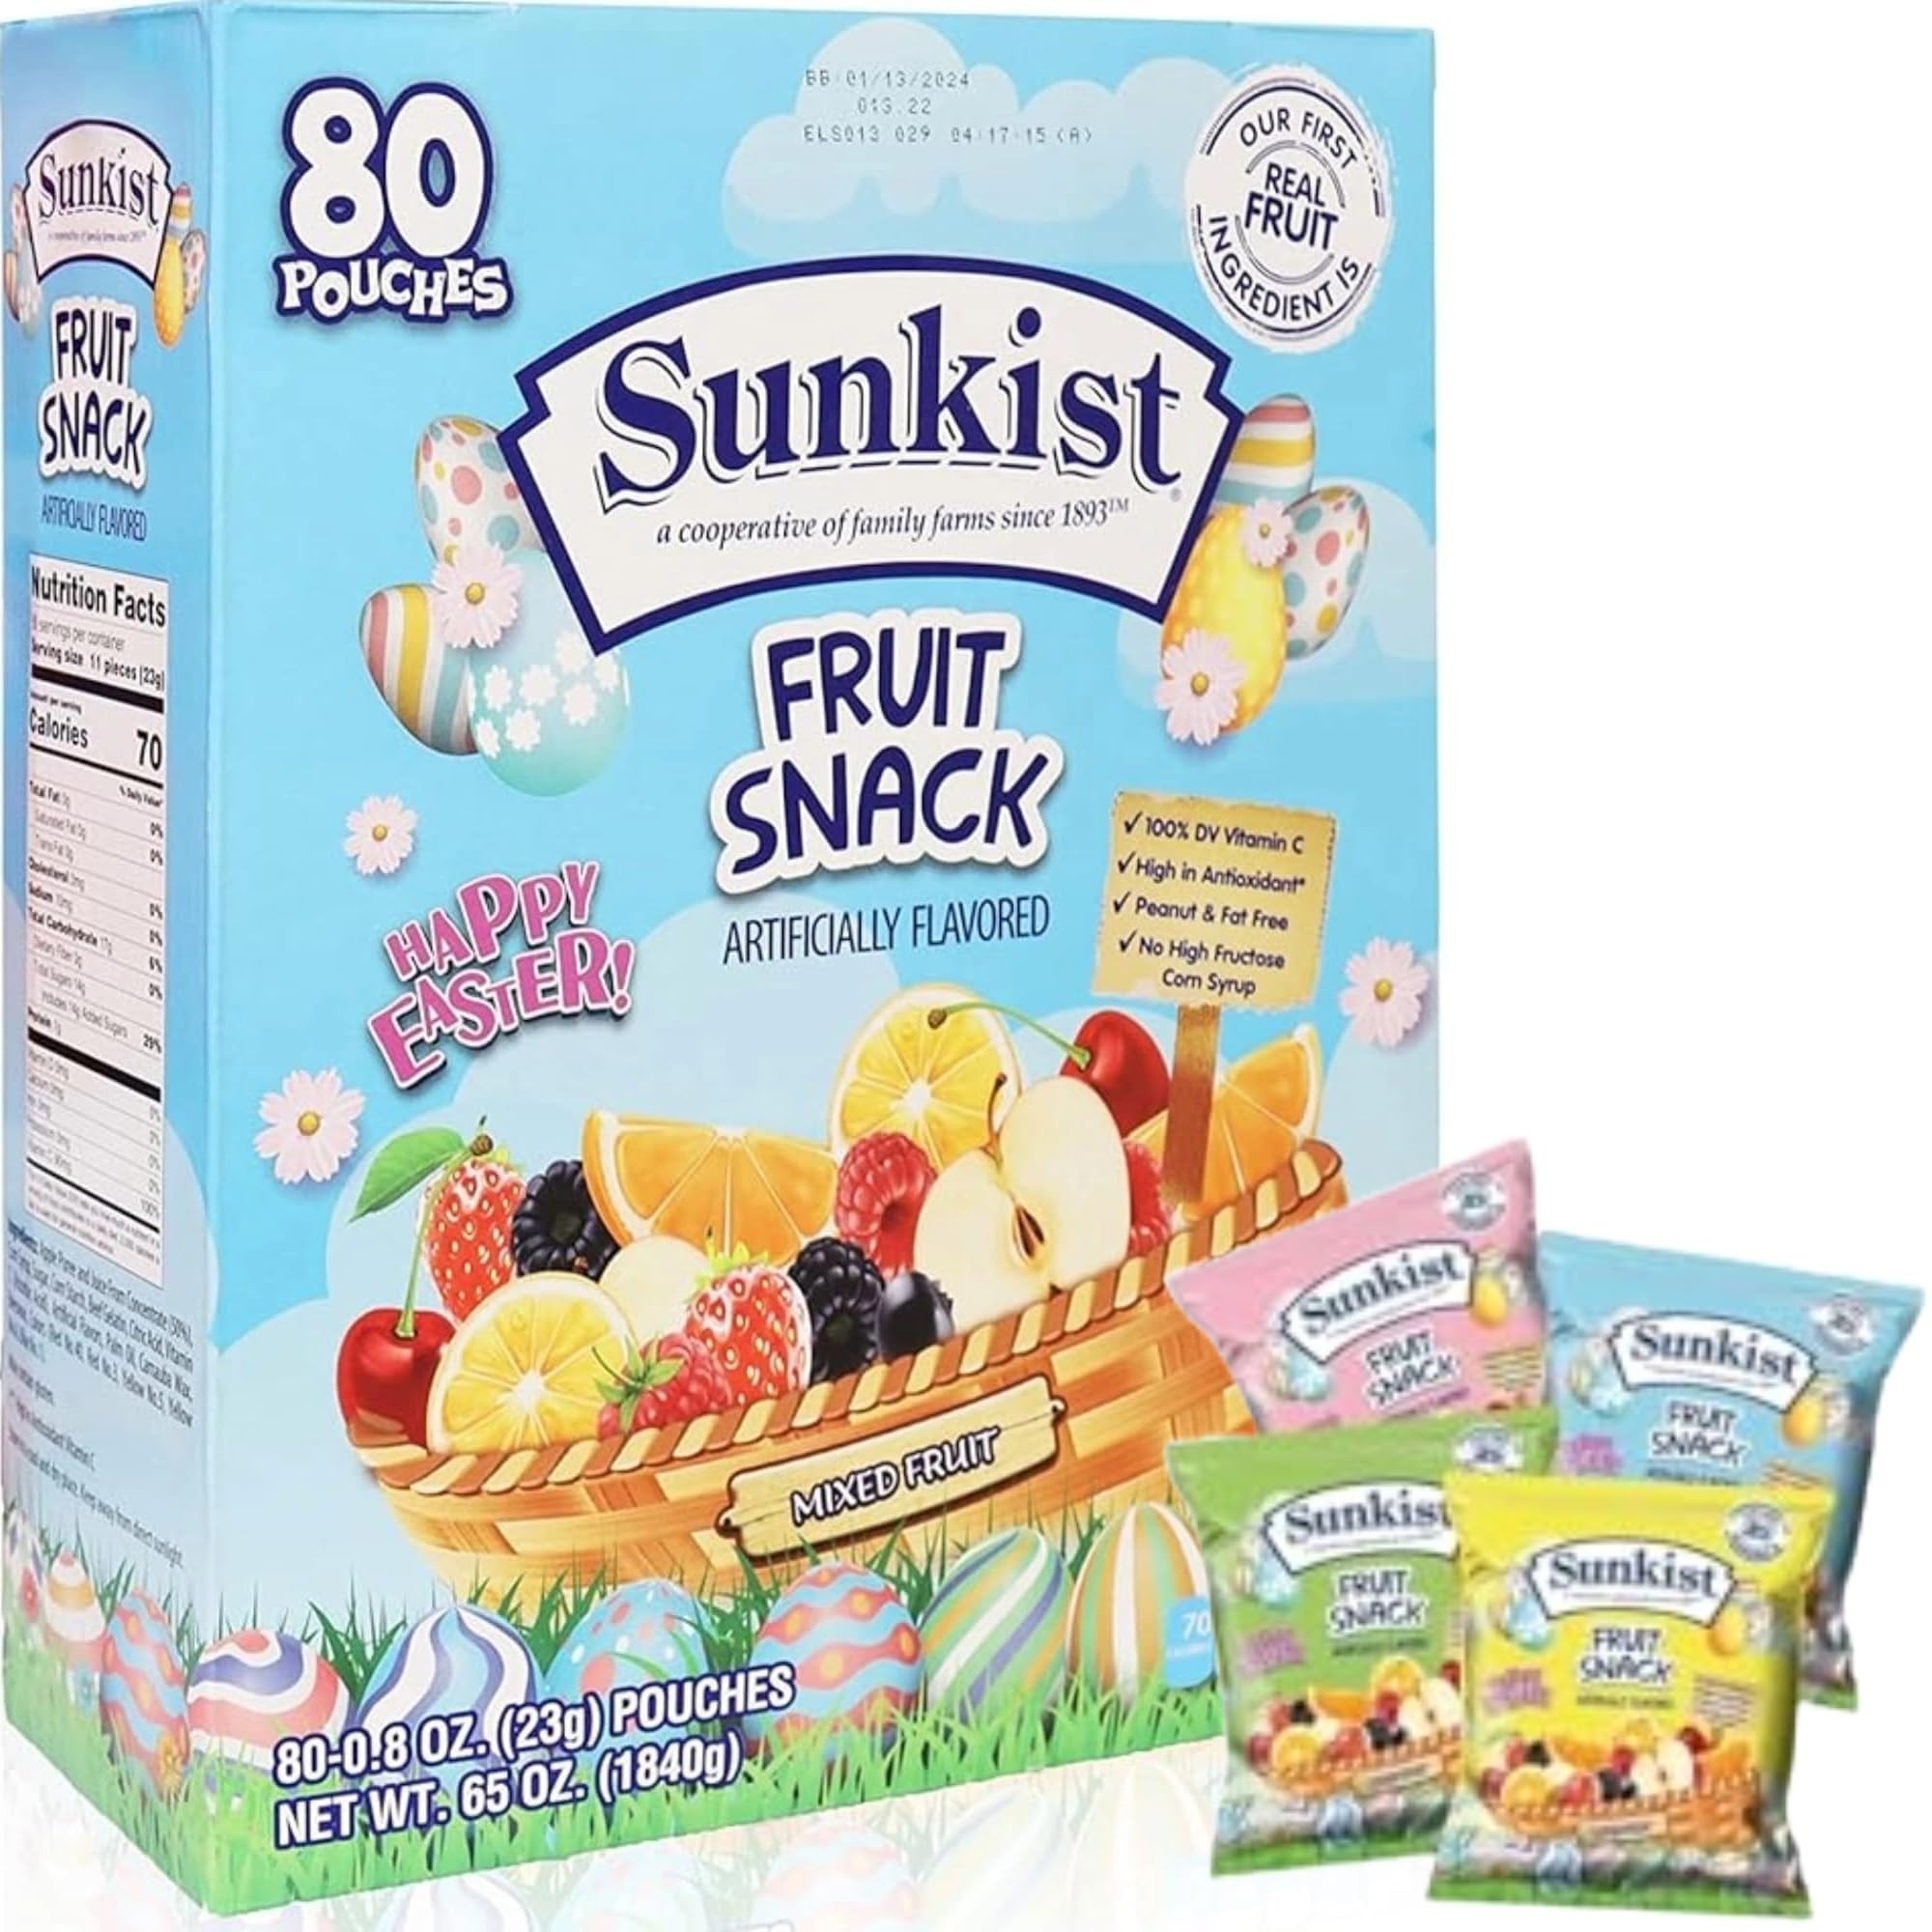
Item Name: Assorted Easter Mixed Fruit Snacks – Bulk Variety Pack (80 Count) – Soft & Chewy Fruit Bites – 100% Vitamin C – No High Fructose Corn Syrup – Peanut & Fat-Free
Bullet Point 1: ✅ Delicious Mixed Fruit Flavor – A tasty and chewy treat loved by kids and adults.
Bullet Point 2: ✅ 100% DV of Vitamin C – A great source of immune-boosting Vitamin C.
Bullet Point 3: ✅ No High Fructose Corn Syrup – A healthier snack option without unnecessary additives.
Bullet Point 4: ✅ Gluten-Free & Peanut-Free – Safe for those with gluten or nut allergies.
Bullet Point 5: ✅ Individually Wrapped – 80 single-serve bags (0.8 oz each) for convenience.
Bullet Point 6: ✅ Perfect for Easter Baskets – Great as an Easter candy alternative or party treat.
Bullet Point 7: ✅ Bulk Pack for Sharing – Ideal for classrooms, offices, gift bags, and more.
Product Description: Assorted Easter Mixed Fruit Snacks – Bulk Variety Pack (80 Count) – Soft & Chewy Fruit Bites – 100% Vitamin C – No High Fructose Corn SCelebrate Easter with Assorted Easter Mixed Fruit Snacks, a delicious and nutritious treat for all ages! These soft and chewy fruit bites come in a convenient bulk variety pack of 80 individual single-serve bags (0.8 oz each), making them perfect for Easter baskets, school lunches, parties, and on-the-go snacking. Packed with 100% Daily Value (DV) of Vitamin C, they provide a tasty and healthy alternative to traditional Easter candy. yrup – Peanut & Fat-Free – Perfect for Easter Baskets & Gifting
Value: 78.4
Unit: Ounce

Price: 29.99